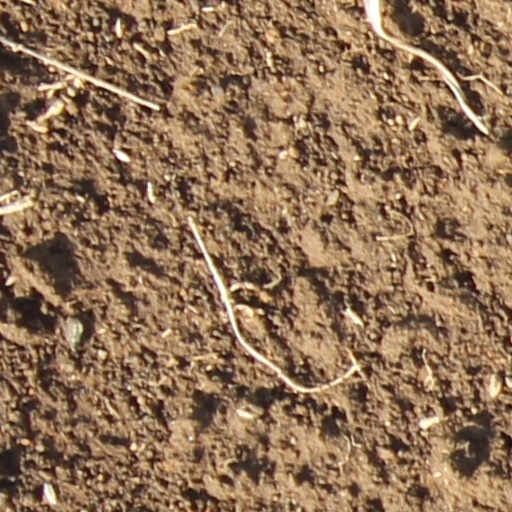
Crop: wheat